Duaringa

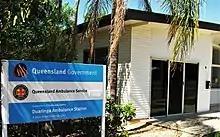
Duaringa Ambulance Station, 2012

The existing post office in Duaringa has been providing the town with postal services from the same building for more than 80 years, opening around 1936.